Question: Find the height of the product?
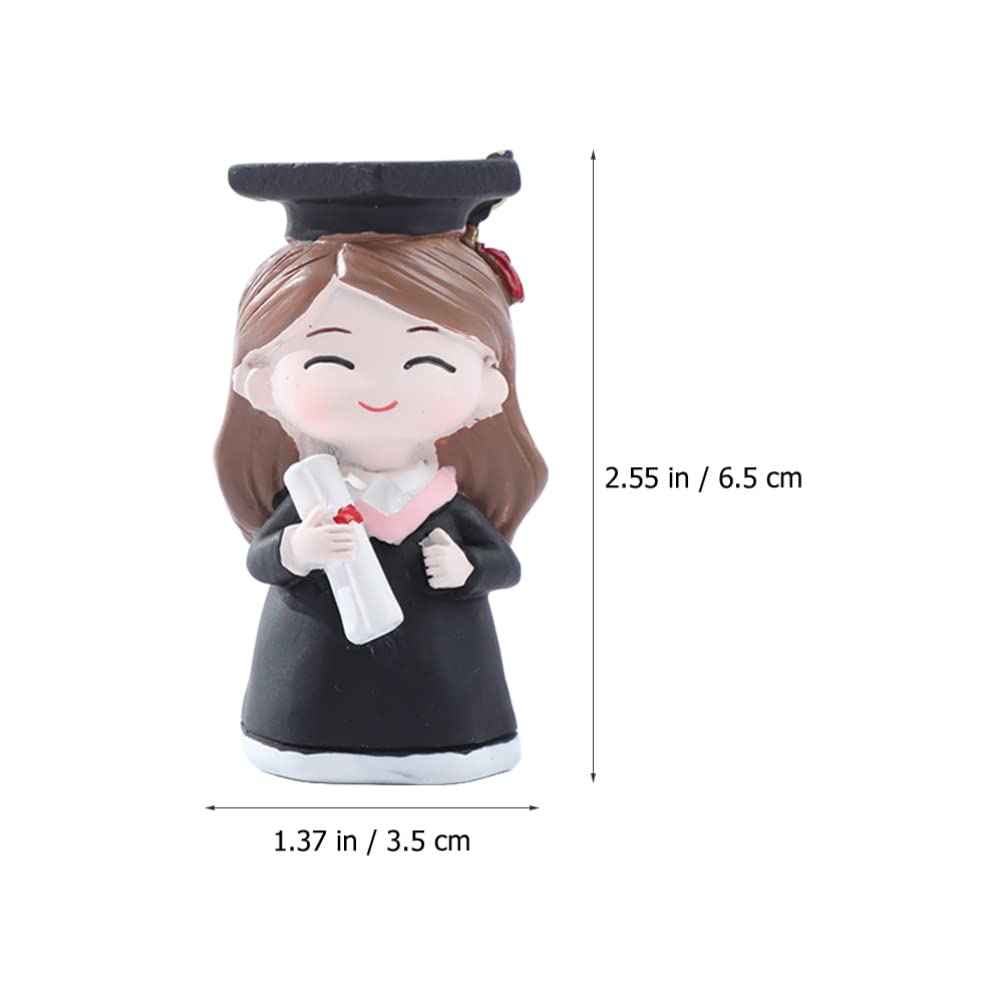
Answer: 2.55 inch